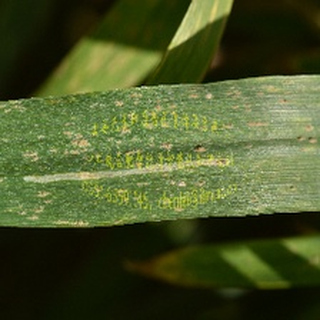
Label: wheat_mildew